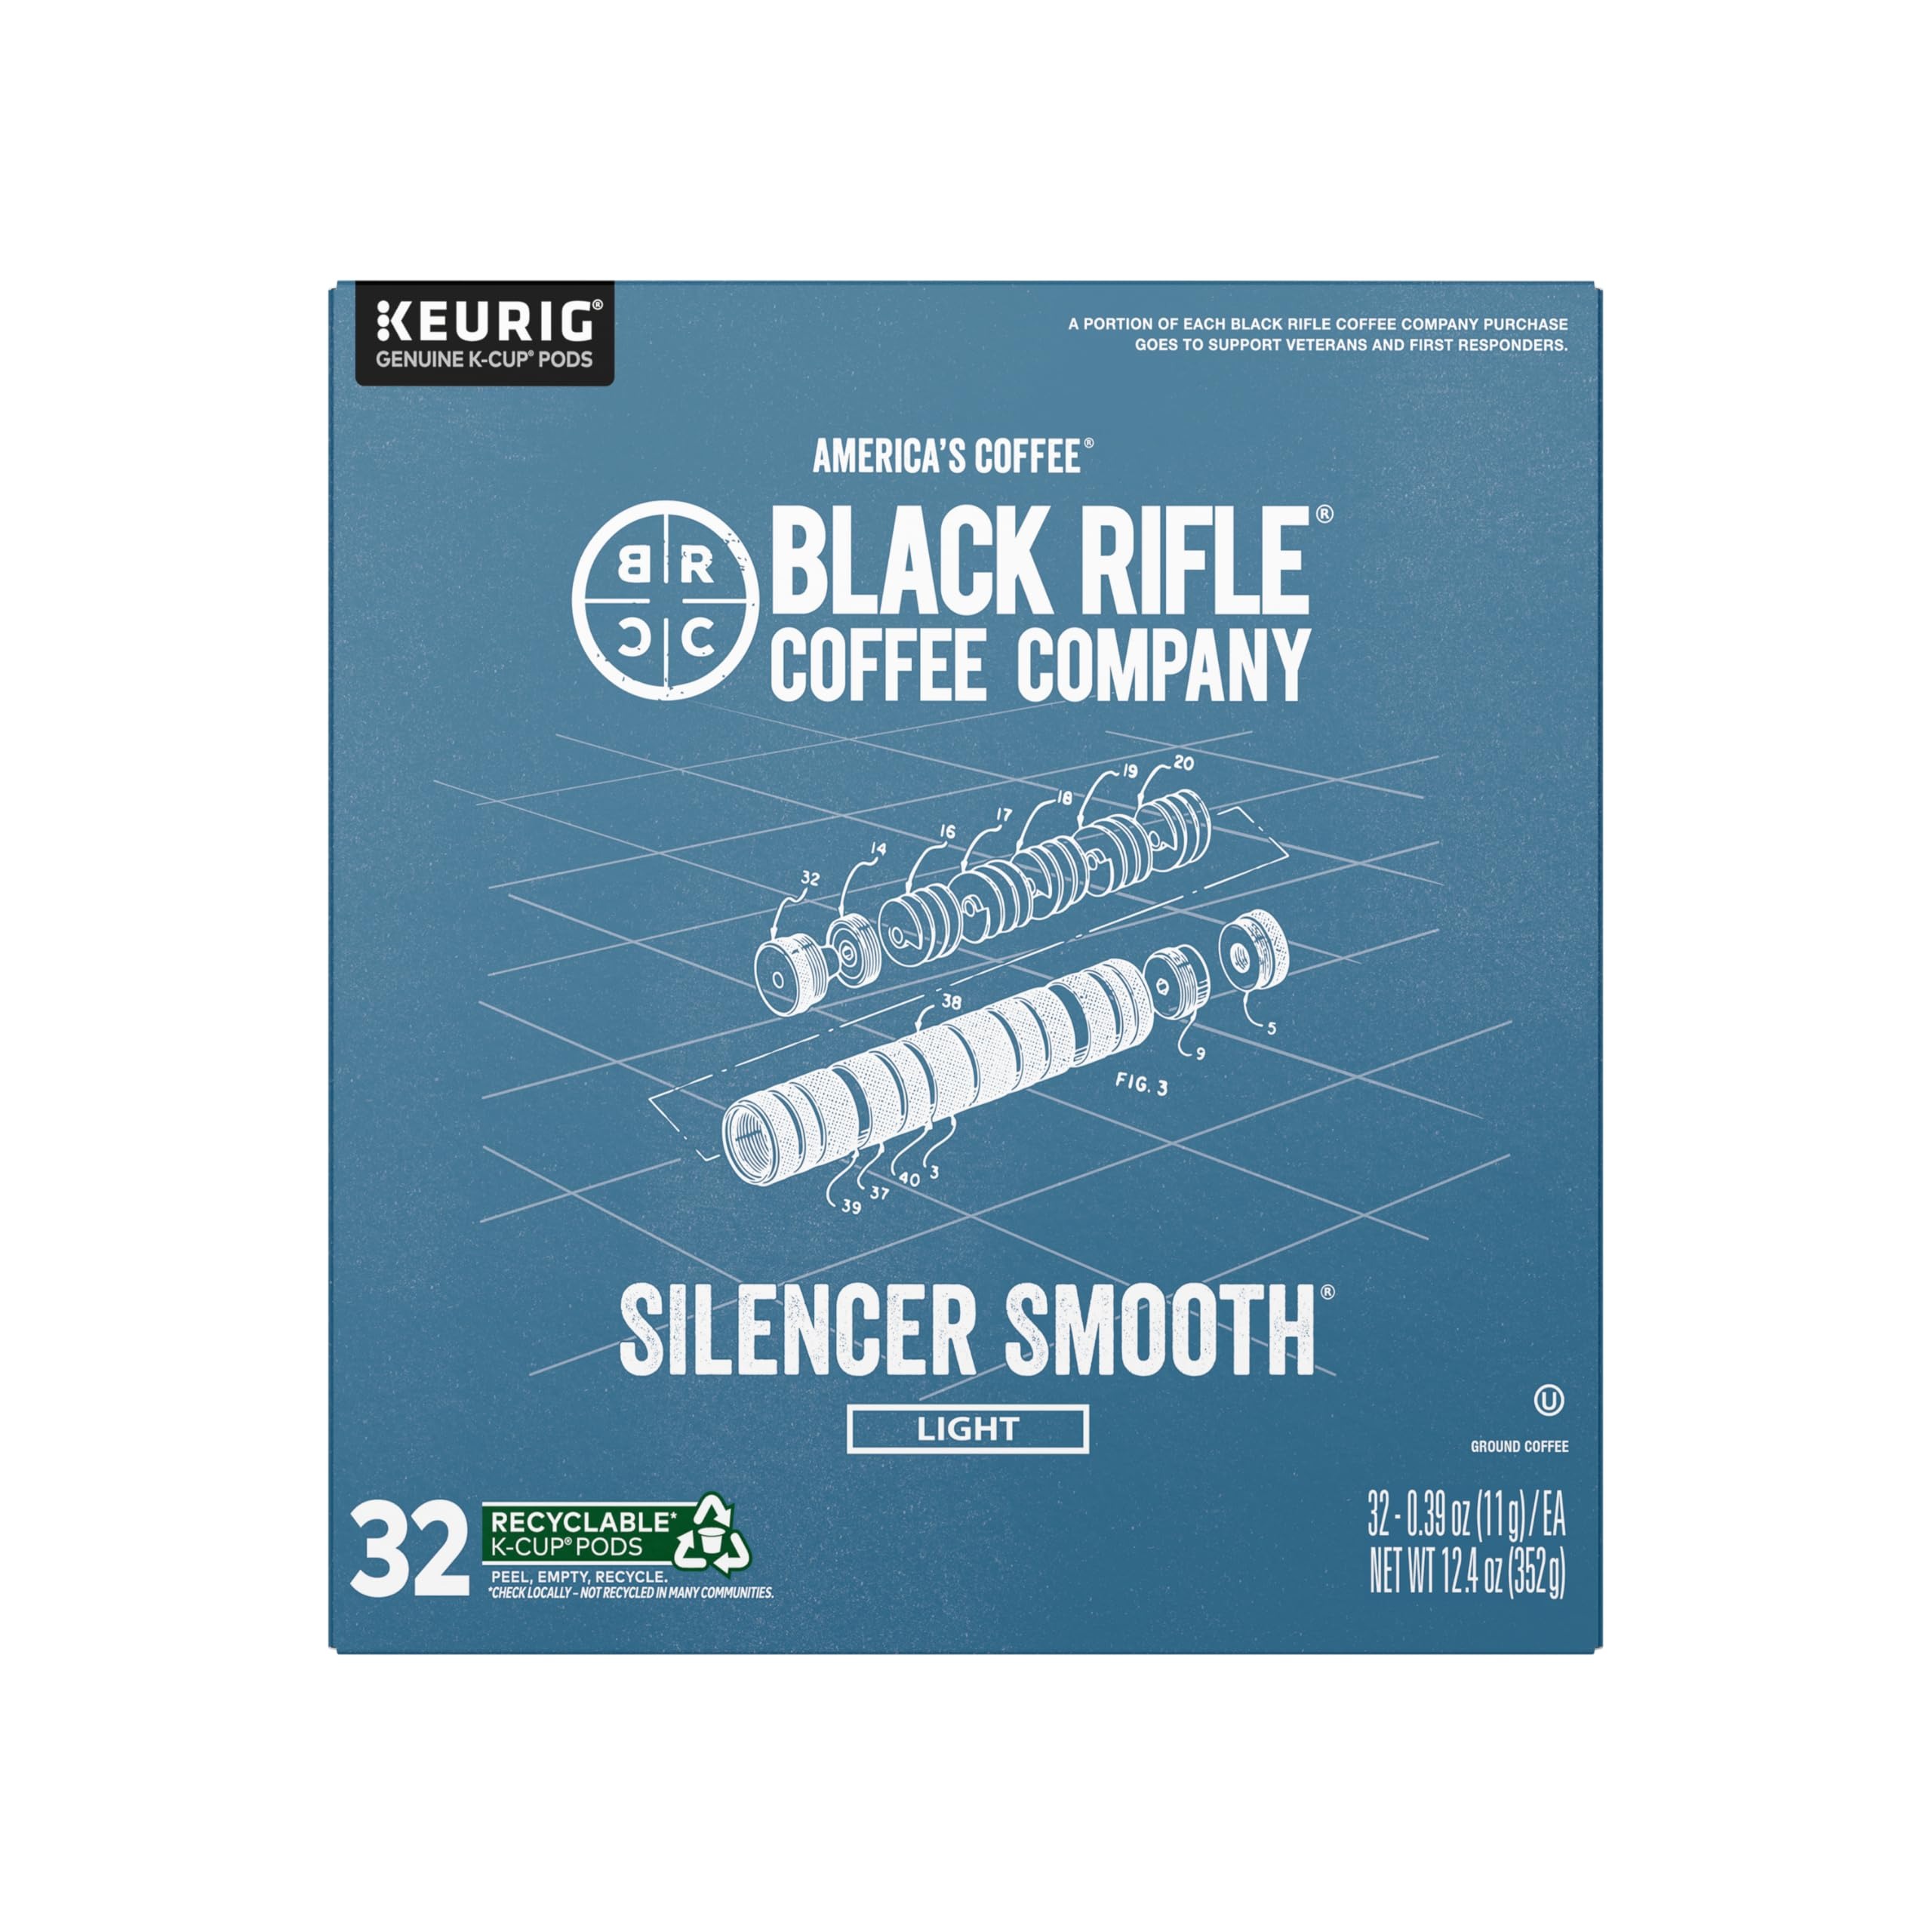
Item Name: Black Rifle Coffee Company Silencer Smooth, Light Roast Coffee Pods, 32 Single Serve Coffee Pods
Bullet Point 1: Includes: 32 single serve coffee pods of Black Rifle Coffee Company Silencer Smooth light roast coffee
Bullet Point 2: Light Roast Coffee: For a pleasant and bold flavor, BRCC Silencer Smooth coffee pods feature delicious coffee grounds with citrus notes and a crisp finish that is perfect any time of the day
Bullet Point 3: High-Quality Arabica Beans: Our coffee is made from high-quality Arabica coffee beans sourced from Colombia and Brazil to create a smooth taste of java, no matter the roast
Bullet Point 4: The Perfect Coffee Gifts: Silencer Smooth coffee pods are a great present to any of your friends and loved ones who love the taste of great American coffee, or treat yourself to the bold flavor of BRCC's light roast blend
Bullet Point 5: American Made and Veteran Founded: If you’re looking for the world’s best coffee, get it from members of the world’s finest military; A portion of our proceeds go to directly support the causes that help veterans and first responders
Product Description: Enjoy the smooth and delicate taste of Black Rifle Coffee Company's Silencer Smooth, Light Roast Coffee Rounds – a pack of 32 single serve K Cups that deliver a milder yet flavorful coffee experience. Crafted with precision and dedication, Silencer Smooth rounds provide a nuanced and satisfying cup for those who appreciate the subtleties of a light roast. Sourced from premium Arabica beans, Silencer Smooth features a light roast profile that highlights the natural brightness of the coffee beans. Each pod is filled with precisely ground coffee, ensuring a consistently excellent brew with every cup. Whether you're brewing a single serving or sharing with friends, Silencer Smooth rounds offer a hassle-free and enjoyable coffee ritual. The convenience of coffee rounds makes it easy to enjoy the light and smooth flavors of Silencer Smooth without the need for measuring or grinding. As with all Black Rifle Coffee Company products, these coffee rounds contribute to initiatives that support veterans. A portion of the proceeds from each box helps empower and assist those who have served. Elevate your coffee experience with Black Rifle Coffee Company's Silencer Smooth Coffee Rounds – 32 single serve K Cups that bring you the gentle and authentic taste of meticulously crafted light roast coffee, one cup at a time.
Value: 32.0
Unit: Count

Price: 13.97